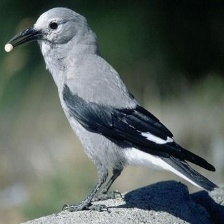
Species: CLARKS NUTCRACKER
Scientific name: NUCIFRAGA COLUMBIANA
ImageNet parent category: jay